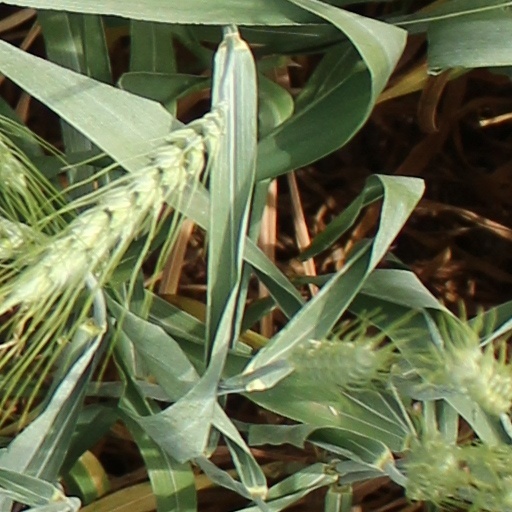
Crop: wheat